Ali İhsan Sâbis

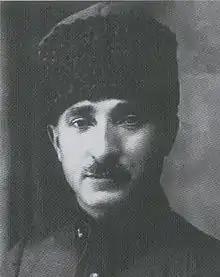
Ali İhsan Pasha

Ali İhsan Pasha (1882 – 9 December 1957) was the commander for the Sixth Army of the Ottoman Empire during World War I. After the war he was exiled to Malta by the British occupation forces. After returning to Turkey, he was appointed to the commandship of the First Army of Turkey. But shortly before the battle of Dumlupınar, he retired. During World War II, Pasha, director for the pro-Nazi Türkische Post, was court-martialed and imprisoned for 15 months for sending threatening letters against President İsmet İnönü for taking an increasingly anti-German stance. In 1941, Hitler personally invited him and Hüseyin Hüsnü Emir Erkilet to the Eastern Front, albeit Ali Ilhsan was replaced by General Ali Fuad Erden.